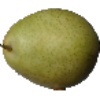
Label: Pear 1